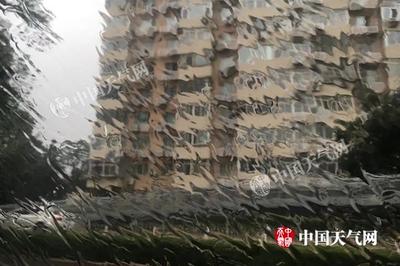
Weather: rain or strom